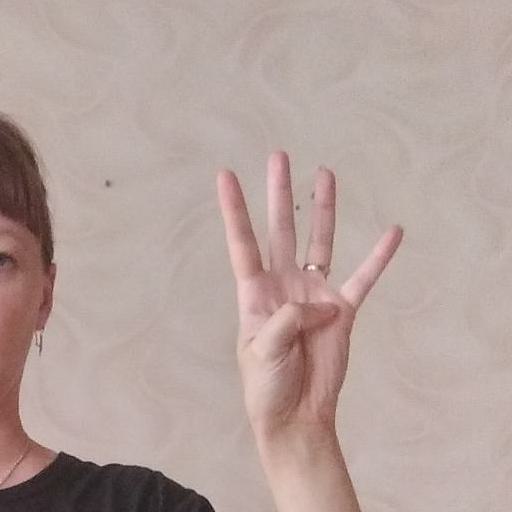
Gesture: four